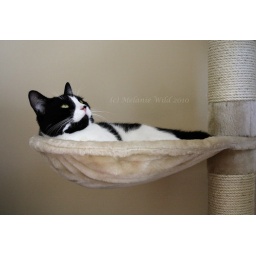
Bovie chillin' in the cat tree hammock.This is the most loved cat in the world.. seriously.